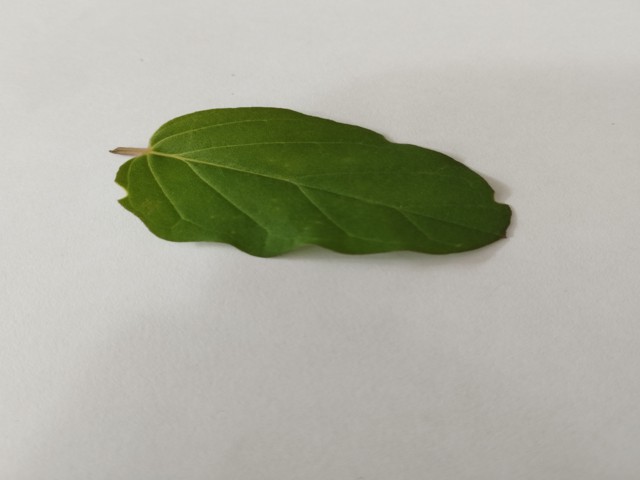
Plant: punarnava